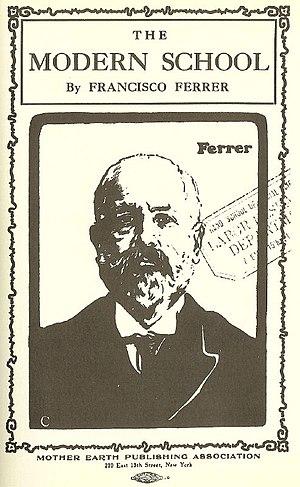
L'éducation libertaire, perçue comme un outil de transformation sociale, a toujours été un axe majeur de la structuration du courant de pensée libertaire. Nombreux et nombreuses ont été les anarchistes qui ont œuvré, à leur façon, comme enseignant dans les écoles, avec les travailleurs et dans leurs vies personnelles et dans la société.
L'éducation nouvelle est un courant pédagogique qui défend le principe d'une participation active des individus à leur propre formation. Elle déclare que l'apprentissage, avant d'être une accumulation de connaissances, doit être un facteur de progrès global de la personne. Pour cela, il faut partir de ses centres d'intérêt et s'efforcer de susciter l'esprit d'exploration et de coopération : c'est le principe des méthodes actives. Elle prône une éducation globale, accordant une importance égale aux différents domaines éducatifs : intellectuels et artistiques, mais également physiques, manuels et sociaux. L'apprentissage de la vie sociale est considéré comme essentiel.
Les Modern Schools – ou Écoles Modernes – parfois appelées Écoles Ferrer, sont des écoles créées aux États-Unis au début du XXᵉ siècle autour des idées de Francisco Ferrer et sur le modèle de la Escuela moderna, ouverte par Ferrer à Barcelone en 1901.
En 1840, dans l'histoire de l'anarchisme, Pierre-Joseph Proudhon est le premier théoricien qui revendique explicitement la qualité d' « anarchiste ». En 1841, parait en France, le premier journal communiste libertaire, L'Humanitaire. En 1850, Anselme Bellegarrigue publie L'Anarchie, journal de l'ordre. En 1857, Joseph Déjacque crée le néologisme libertaire pour affirmer le caractère égalitaire et social de l'anarchisme naissant.
La Escuela moderna ou École moderne est une école rationaliste fondée à Barcelone le 8 octobre 1901, par Francisco Ferrer.